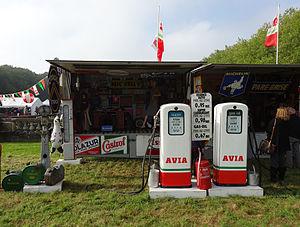
AVIA International est un groupement de 90 sociétés pétrolières présentes dans 15 pays européens avec plus de 3000 stations-service à distributeur d'essence. C'est également une enseigne sous laquelle celles-ci opèrent.